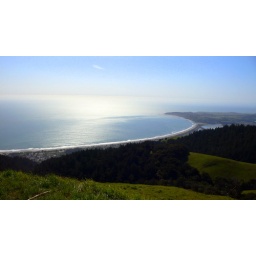
From near Rock Spring on Mt Tam. This is a view of the coast line near Stinson beach